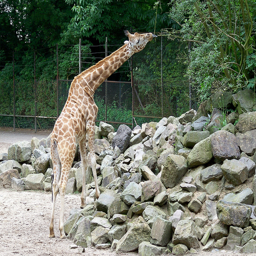
A giraffe climbing on rocks to reach leaves
A giraffe standing in front of a pile of rocks reaching for leaves on a tree.
Giraffe standing on a pile of rocks reaching up to a branch with its mouth.
A giraffe standing near two piles or rocks.
A giraffe standing on rocks to reach the branches to eat.